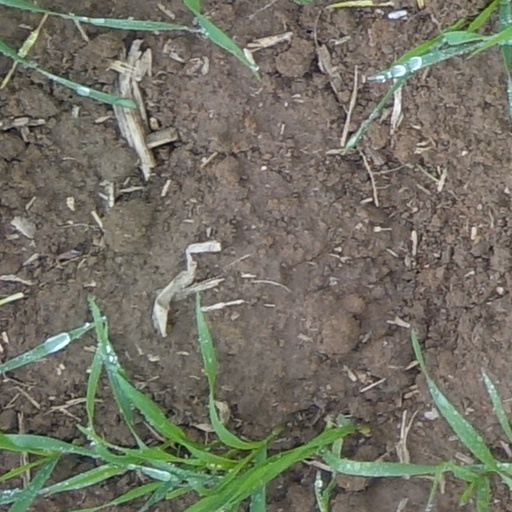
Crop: wheat